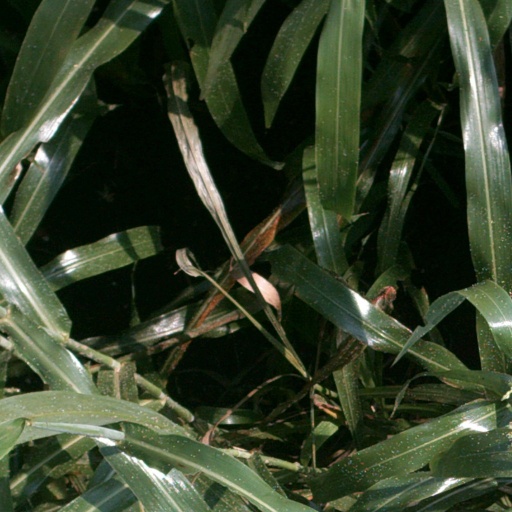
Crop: sorghum